Michal Řepík

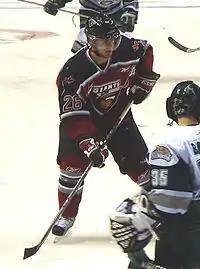
Repik playing for the Vancouver Giants in 2007.

After being selected 25th overall by the Vancouver Giants in the 2005 Canadian Hockey League (CHL) Import Draft, Řepík moved from Slovakia to join the team in 2005–06. He scored 24 goals and 52 points over 69 games, ranking fifth among league rookies in scoring. He added 3 goals and 6 points over 14 playoff games, helping the Giants win the Presidents' Cup as WHL champions. Their win qualified them for the 2006 Memorial Cup, where they were eliminated in the semifinal. Repik scored at a near-point-per-game pace the following season with 55 points over 56 games. During the 2007 WHL playoffs, he scored 26 points over 22 games to lead the league in scoring. The Giants advanced to the WHL Finals, where they were defeated in seven games by the Medicine Hat Tigers. Despite their defeat, they qualified for the 2007 Memorial Cup as they had been chosen to host the tournament at the beginning of the season. Repik continued his scoring pace in the CHL tournament, earning the Ed Chynoweth Trophy as the Memorial Cup's leading scorer. The Giants met the Tigers once more in the Memorial Cup Final and defeated them to win the national title.